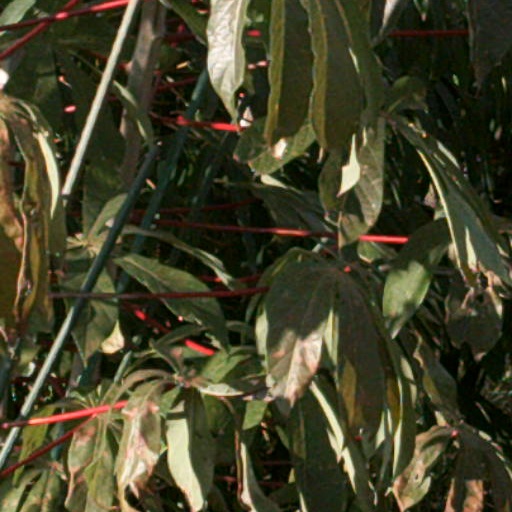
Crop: cassava